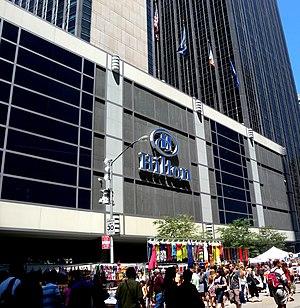
Martin Cooper, né le 26 décembre 1928 à Chicago, est considéré comme l'inventeur du premier combiné téléphonique portable et la première personne à avoir effectué un appel téléphonique sur un téléphone cellulaire portatif.